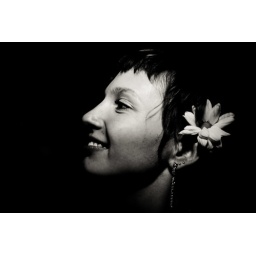
Smiling girl with a flower in hair